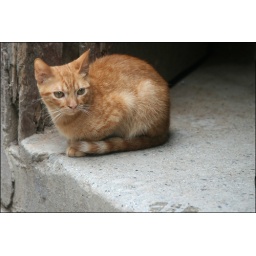
The cat in red